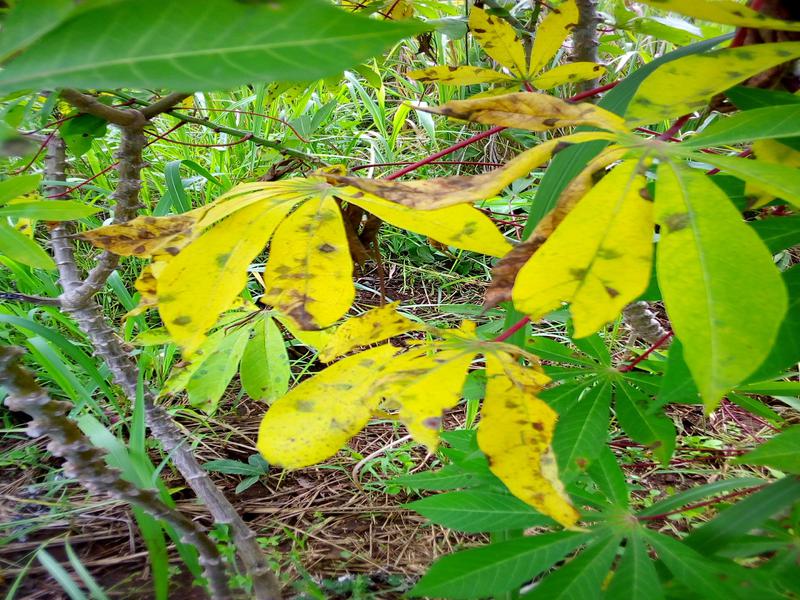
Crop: cassava
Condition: bacterial_blight